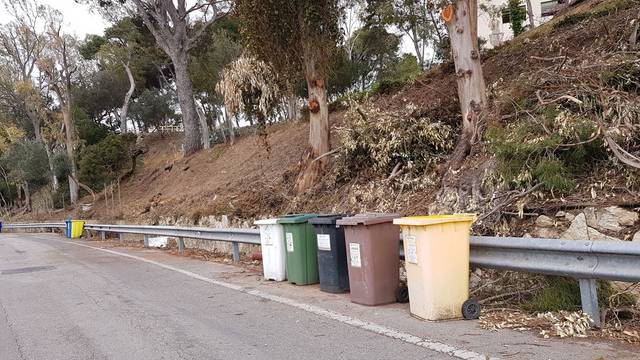
Region: Italy
Coordinates: 40.643, 17.934